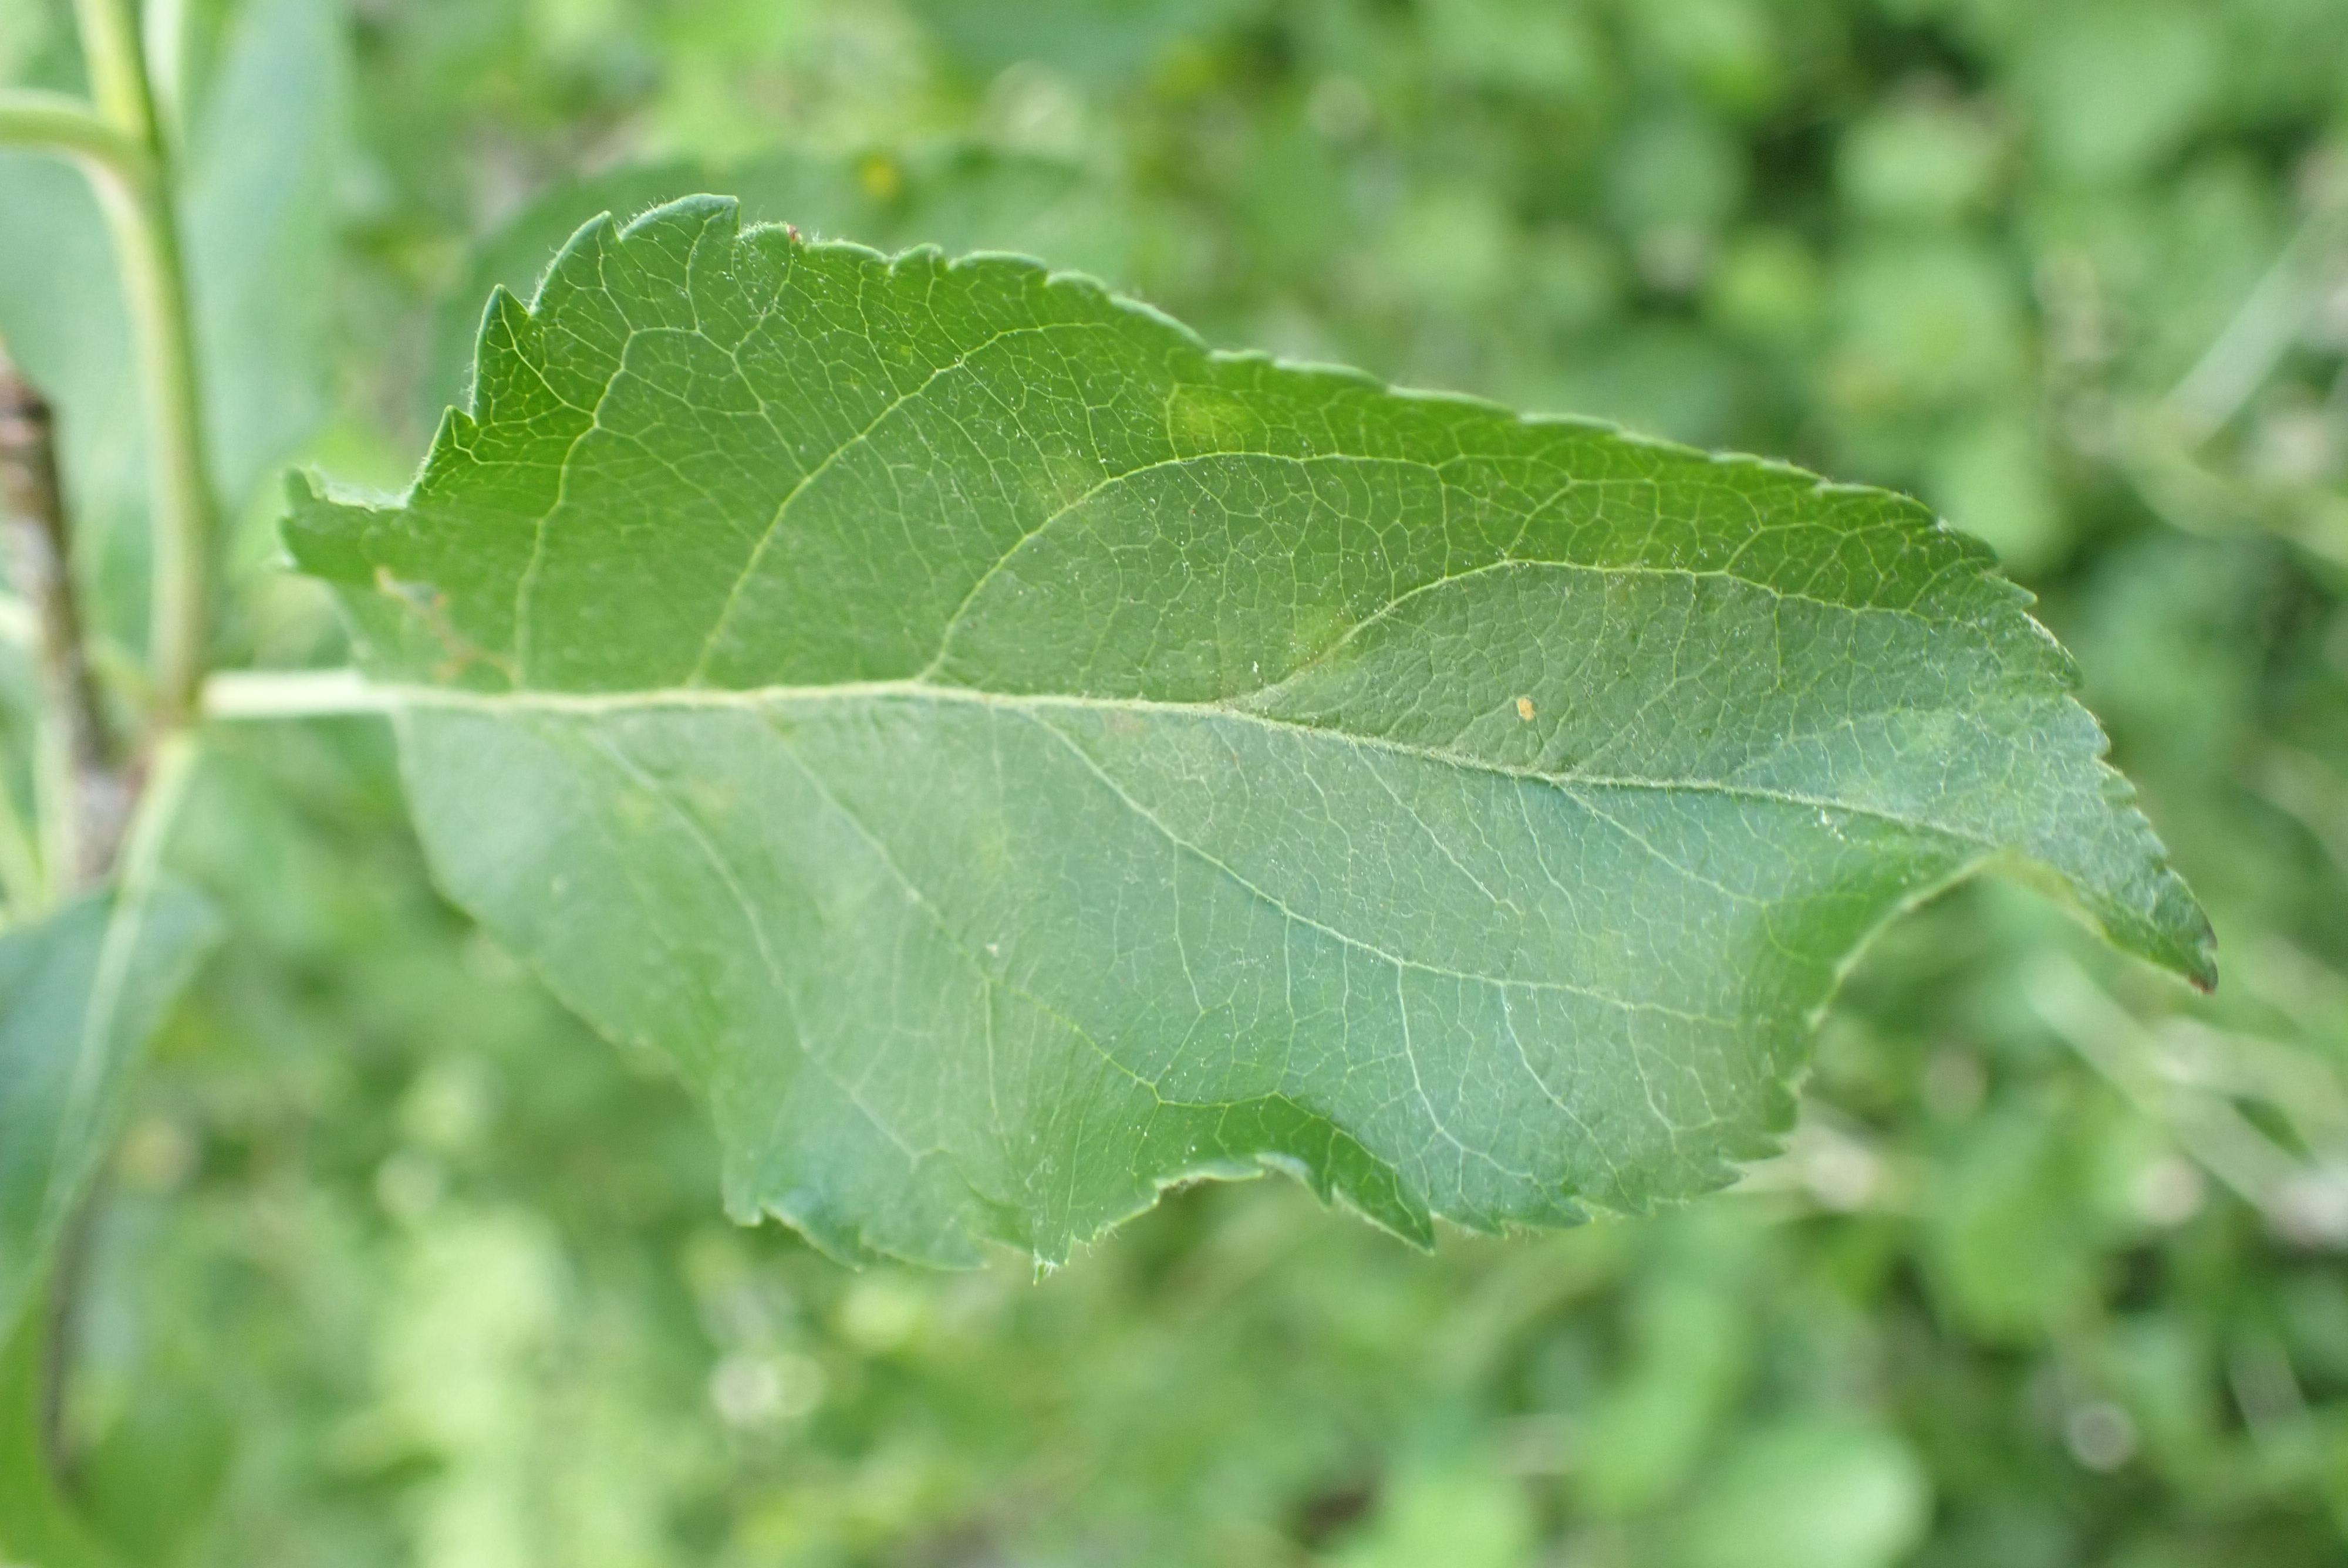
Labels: scab